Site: brandenburg
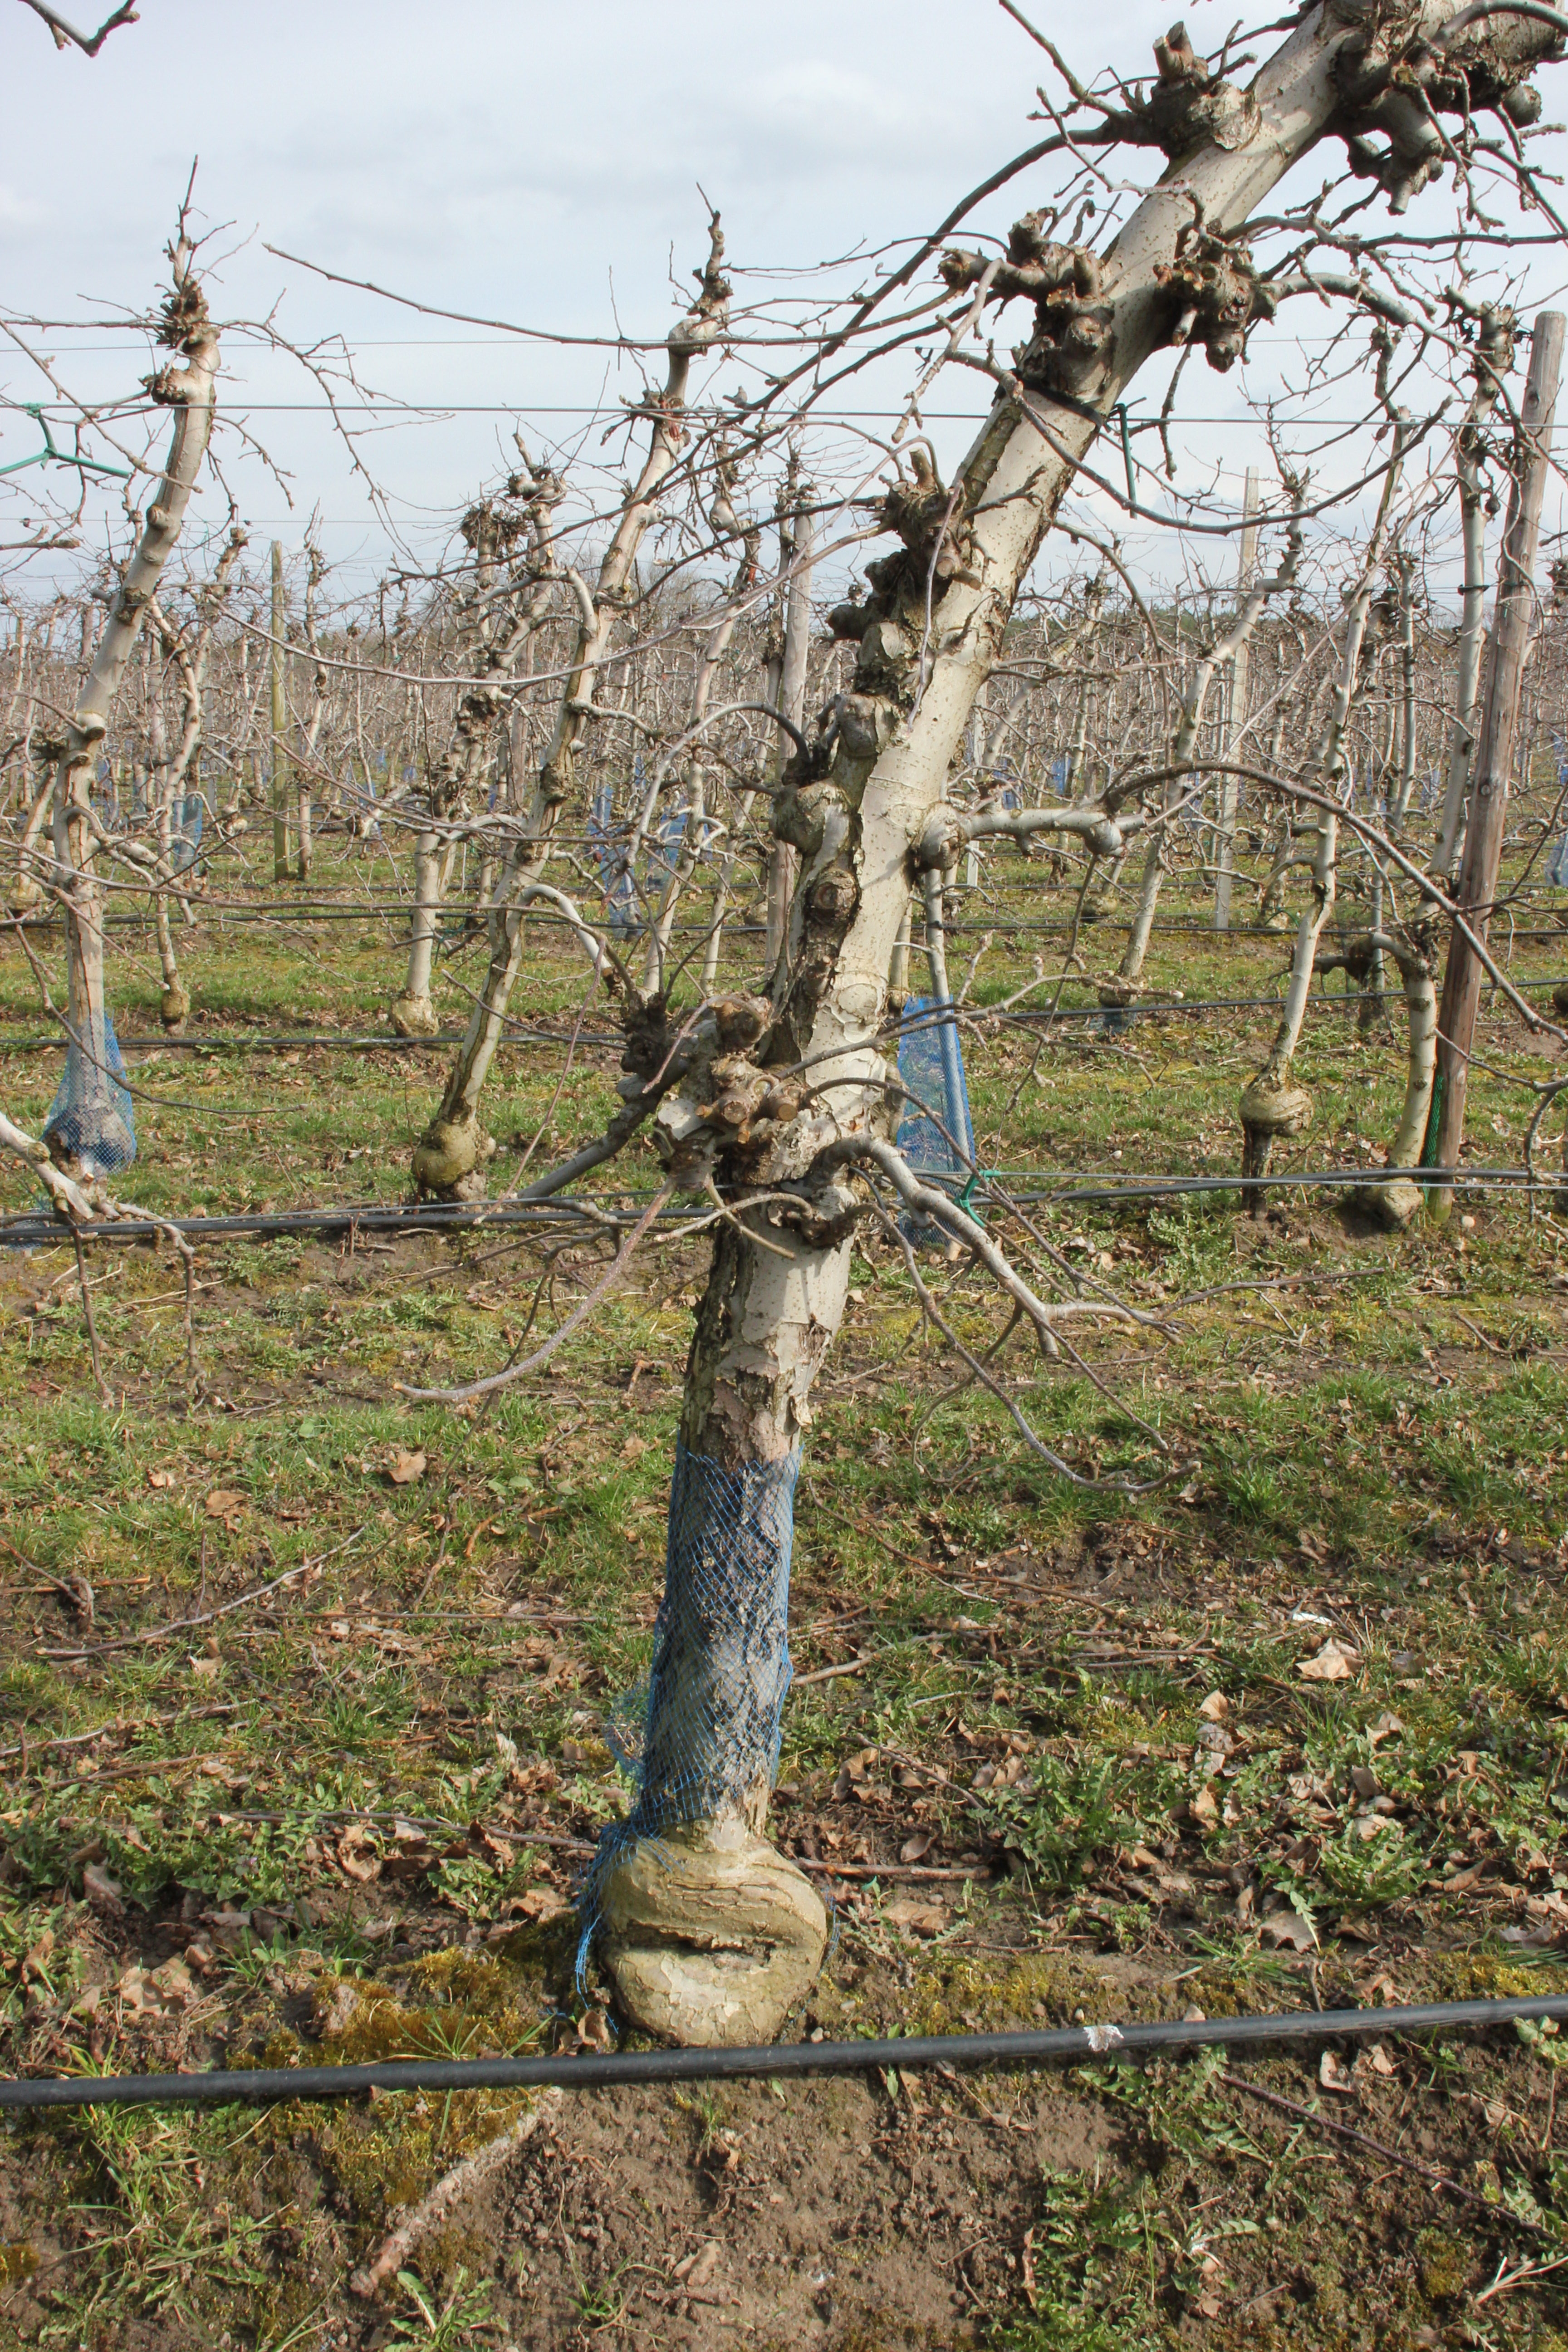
Growth stage (BBCH 01): Bud development